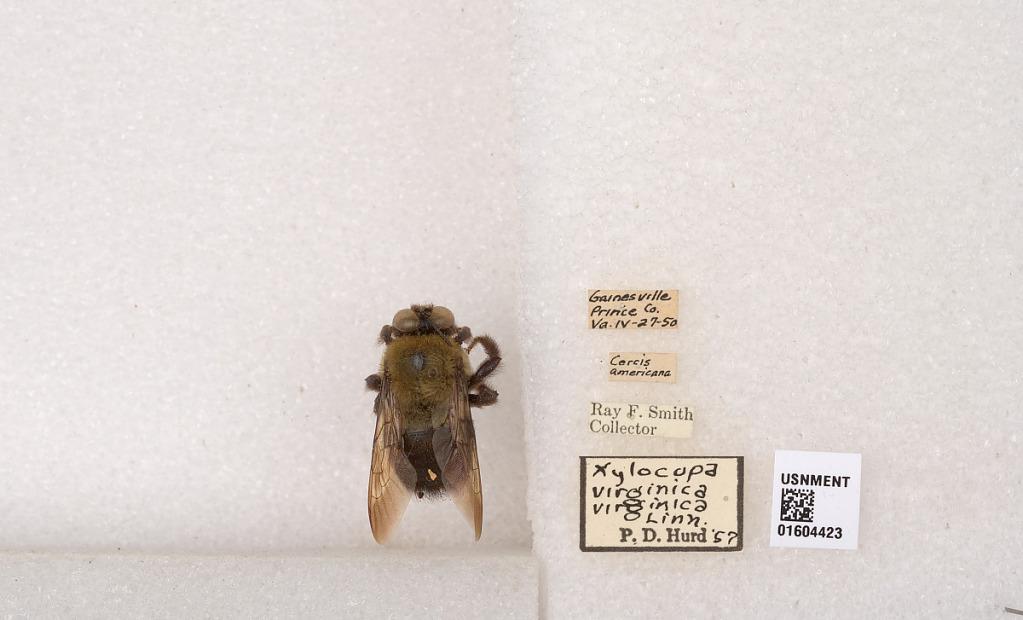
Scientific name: Xylocopa (Xylocopoides) virginica virginica (Linnaeus)
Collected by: R. Smith
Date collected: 1950-4-27
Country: United States
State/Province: Virginia
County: Prince William
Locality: Gainesville
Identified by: Hurd, P. D.